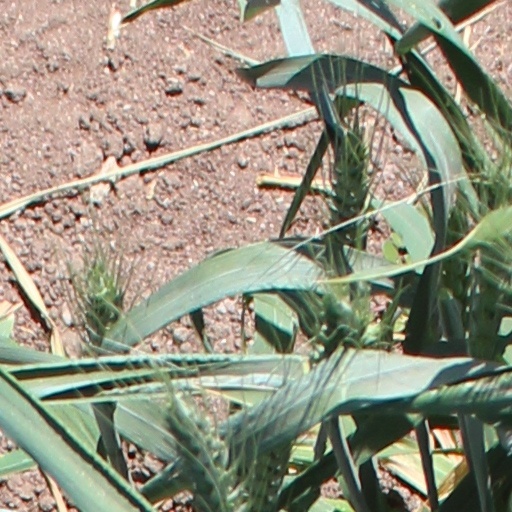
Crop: wheat